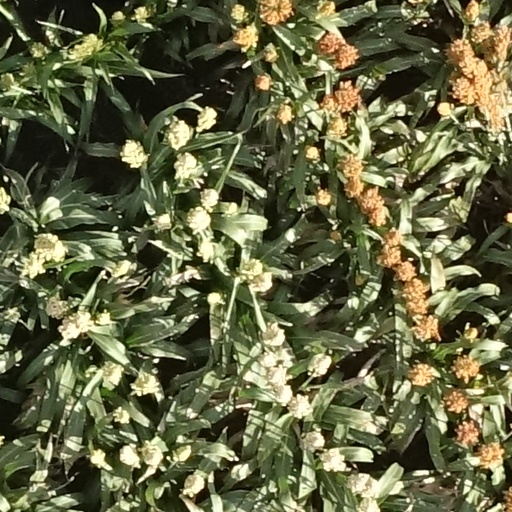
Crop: sorghum